Fiat 124 series engine

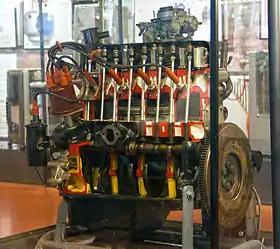
131 A1.000 OHV engine

Designed by Aurelio Lampredi, the Fiat 124 engine first appeared in the all-new Fiat 124 in April 1966. The in-line four-cylinder engine comprised an iron block with an aluminium cylinder-head with pushrod actuated valves. In 1974, with the introduction of the Fiat 131, a toothed belt replaced the chain to drive the camshaft. While originally of an overhead valve design, an overhead cam version was added to the facelifted 131 in 1981. The capacity was initially (in the Fiat 124), but eventually ranged between . There were also three SOHC diesel iterations of 1.4, 1.7, and 1.9 litres. European production of the petrol versions ended with the Fiat 131 in 1984, but later diesel derivatives continued to be built until 1999. It did have a longer life in its twin-cam iteration, which continued in production until 2000. The direct-injected diesel version was the first direct-injection diesel to appear in a production passenger car, the Fiat Croma Turbo D i.d.